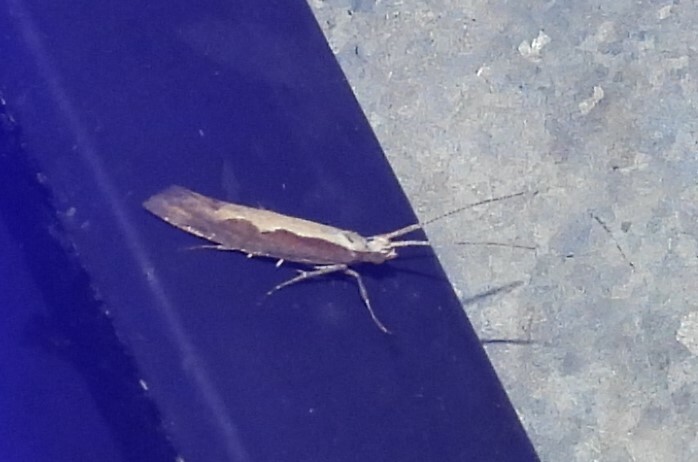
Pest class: diamondback_moth